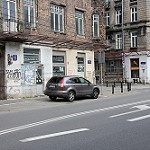
Scene: Outdoor